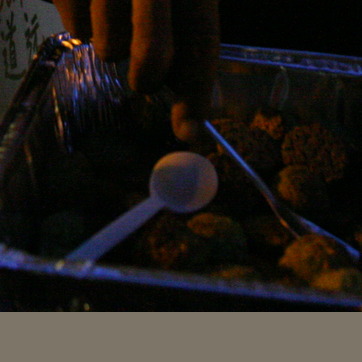
Material: plastic